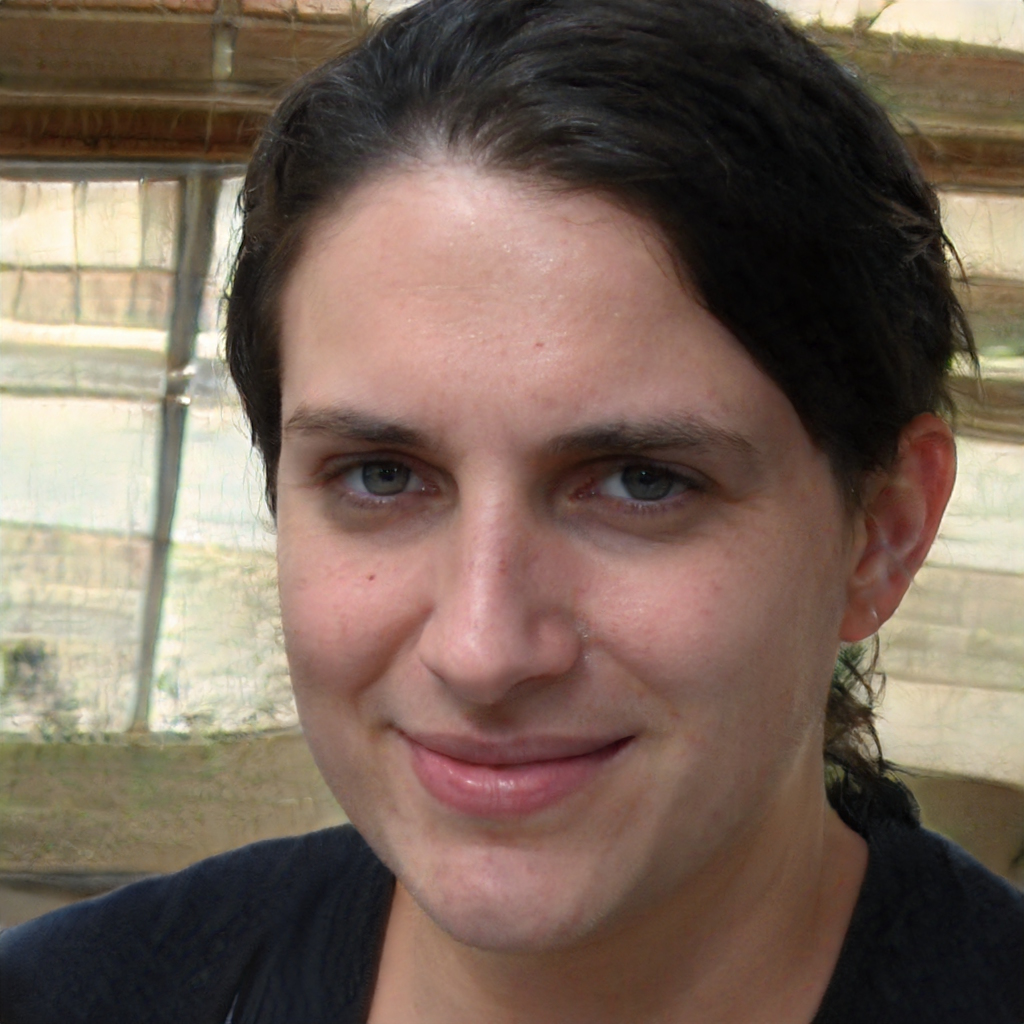
Gender: Female